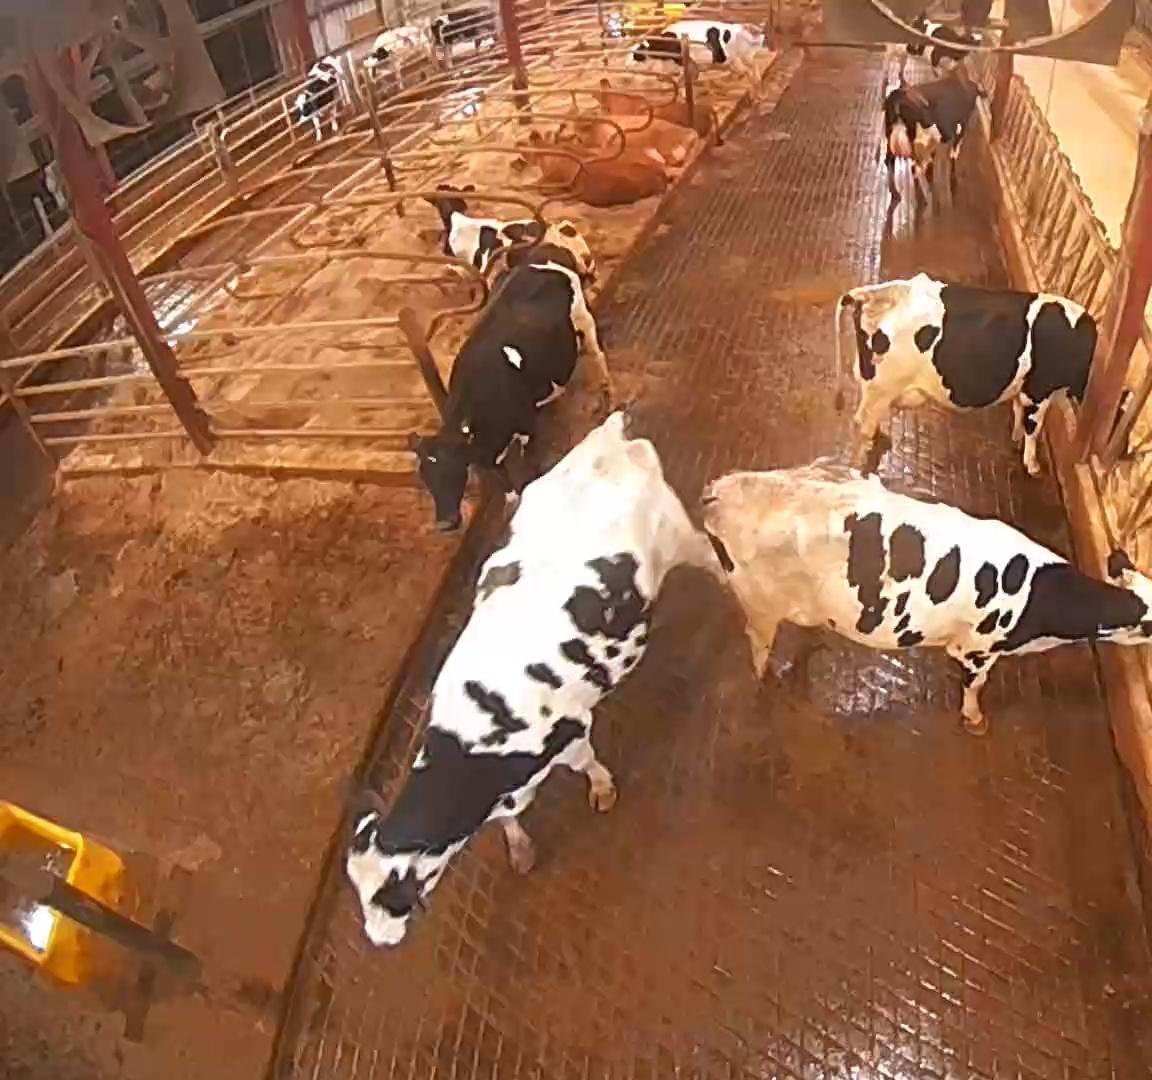
Number of cows: 14